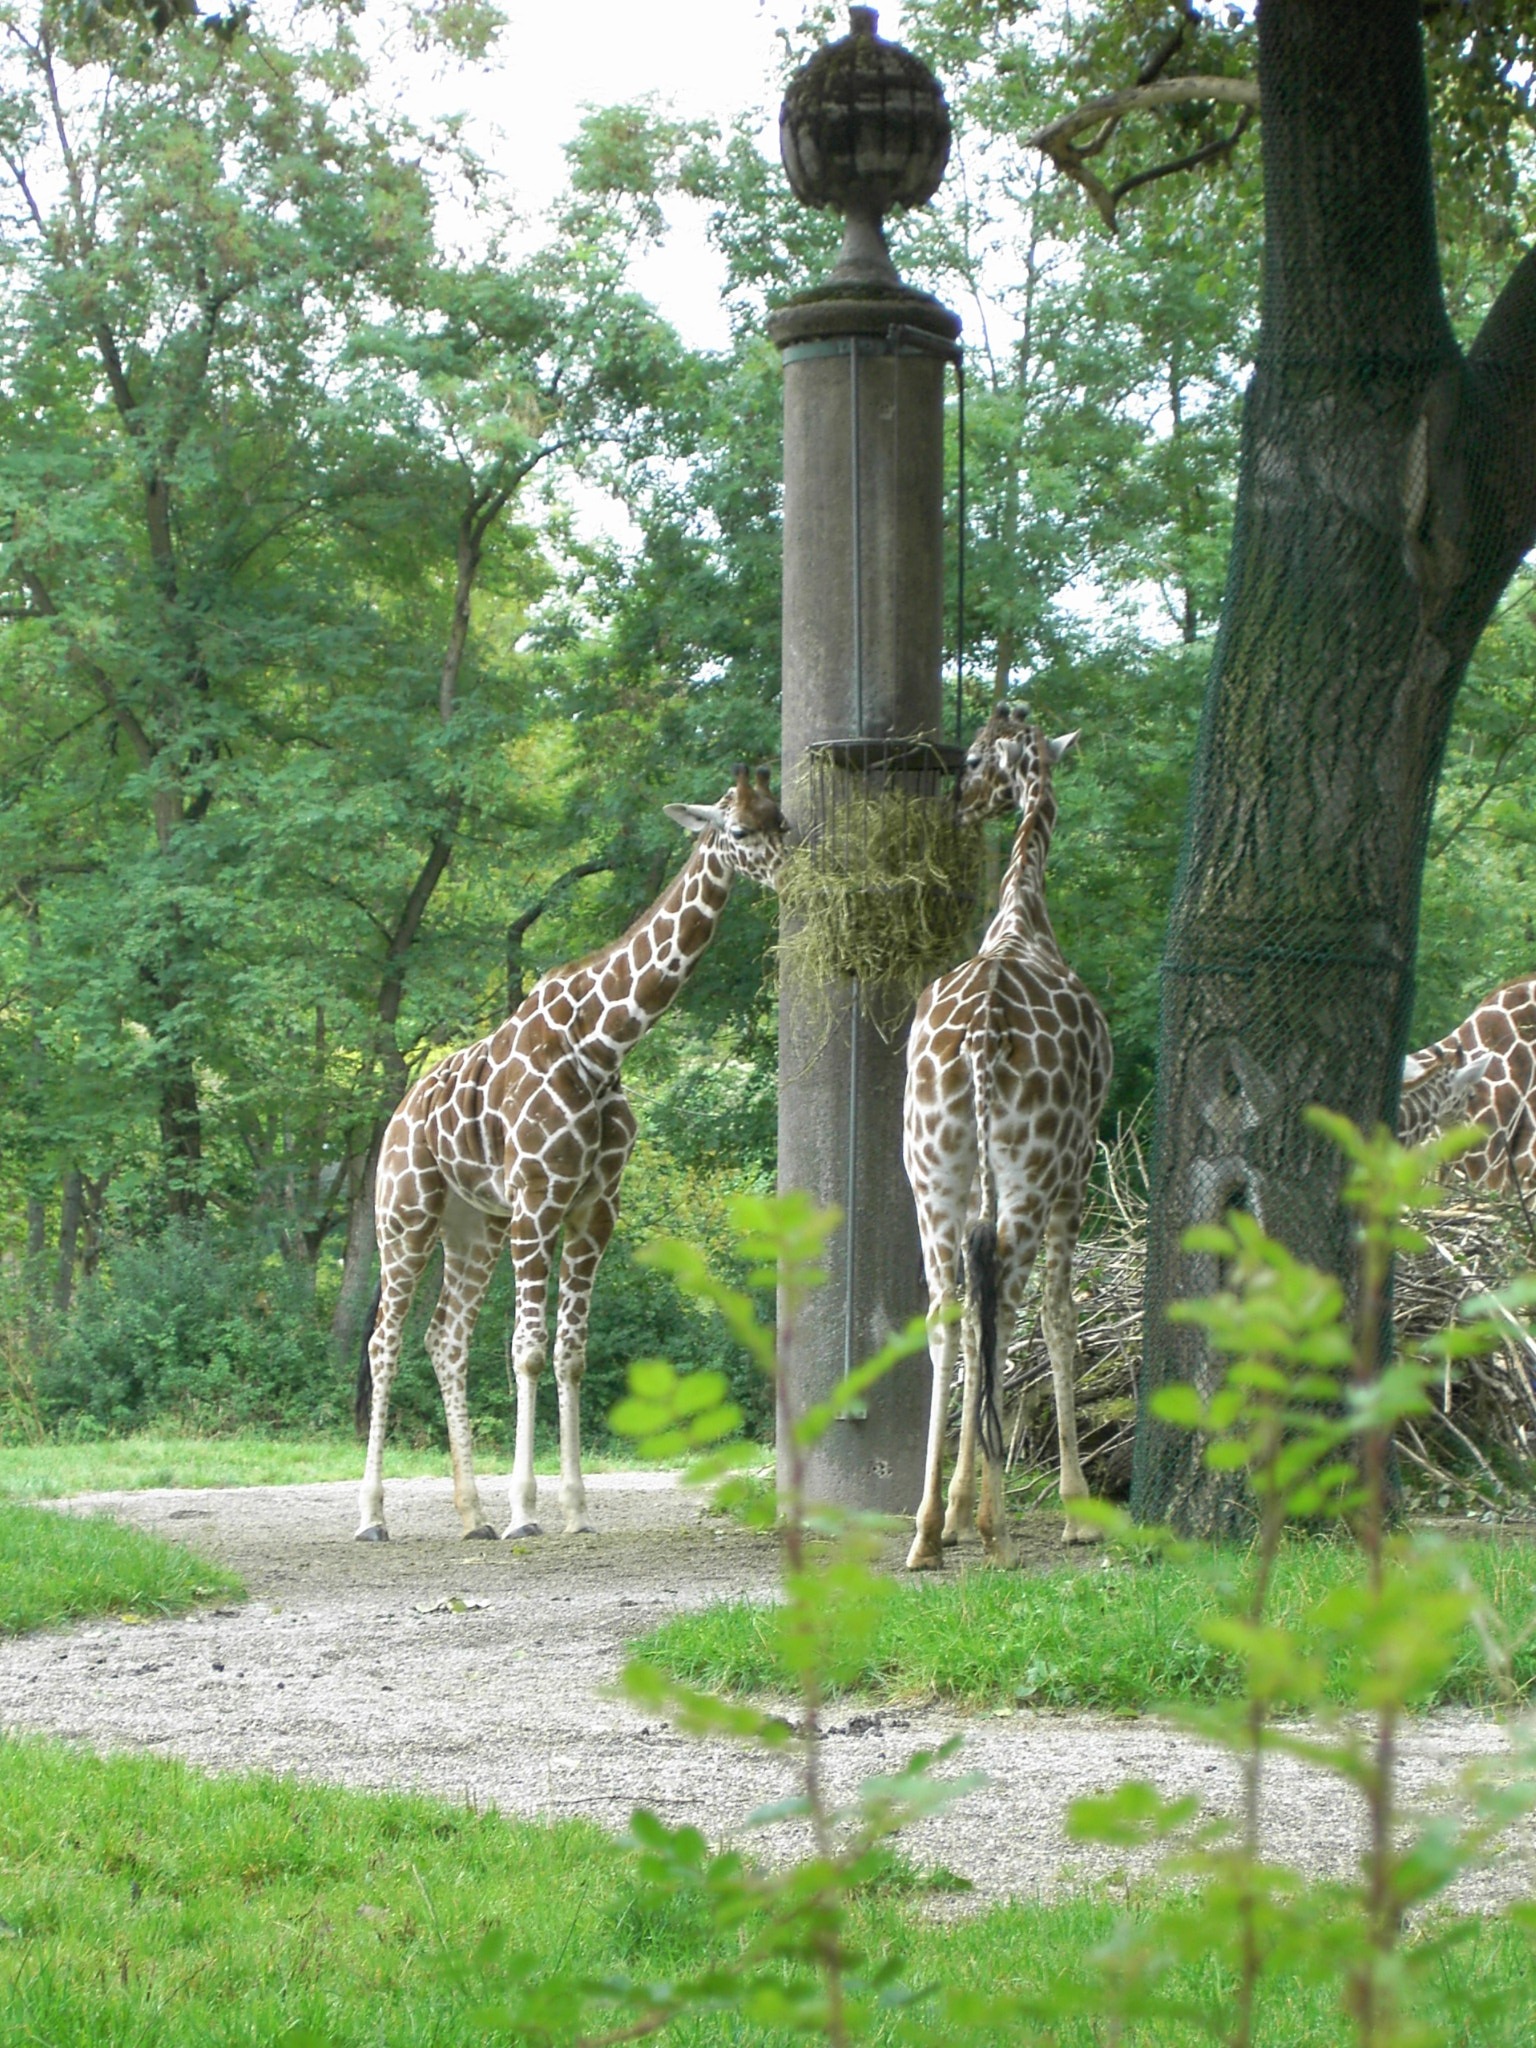
tree, grass, wildlife, zoo, africa, national park, fauna, savanna, giraffe, grassland, woodland, safari, herbivores, nature reserve, giraffidae, terrestrial animal